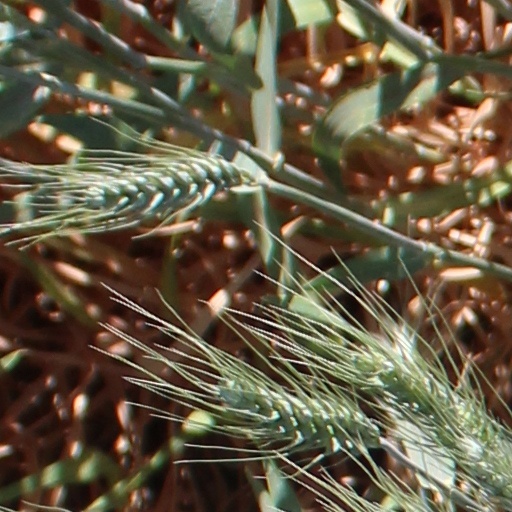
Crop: wheat